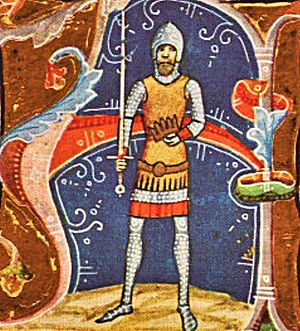
Samuel Aba af Ungarn
Samuel Aba, var den tredje konge af Ungarn fra 1041 til 1044.